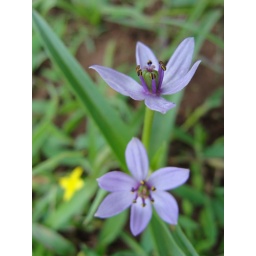
tiny flowers in the grass